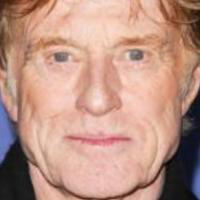
Age group: age 66-80